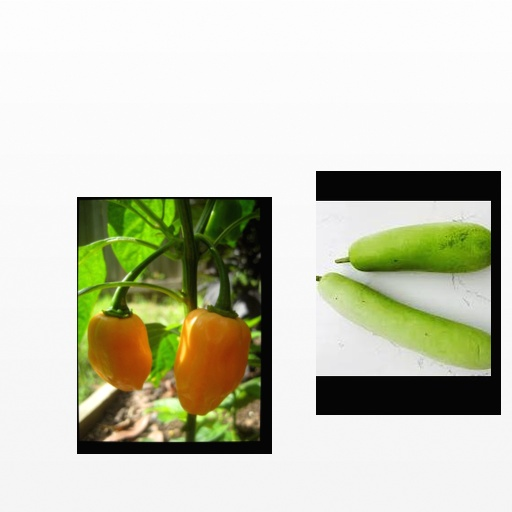
Food items: chili_pepper, bottle_gourd